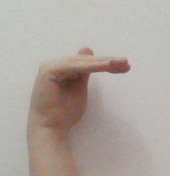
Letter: khaa